Carl Gammeltoft

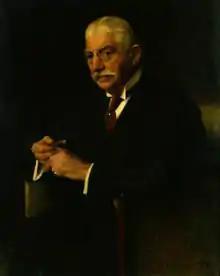
Carl Gammeltoft painted by Herman Vedel

Carl Gammeltoft (20 September 1855 – 1 February 1934) was a Danish business executive. He served as managing director of De Danske Sukkerfabrikker from 1882 to 1922.